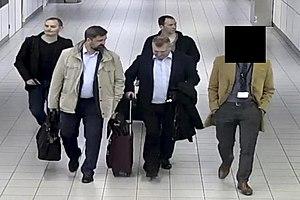
Quatre officiers russes de la Direction générale de l'état-major général des forces armées de la Fédération de Russie, GRU, sont escortés jusqu'à leur vol après avoir été expulsés des Pays-Bas pour avoir prétendument tenté de pirater le réseau de l'OIAC en matière de surveillance chimique des Nations Unies. (Photo du ministère néerlandais de la Défense via AP)
Fancy Bear ou Sofacy Group ou Advanced Persistent Threat 28 ou Pawn Storm est un groupe de hackers supposément actif depuis 2004. Ce groupe de hackers est probablement lié aux renseignements militaires russes mais aucune preuve irréfutable de ce lien n'a été publiée.